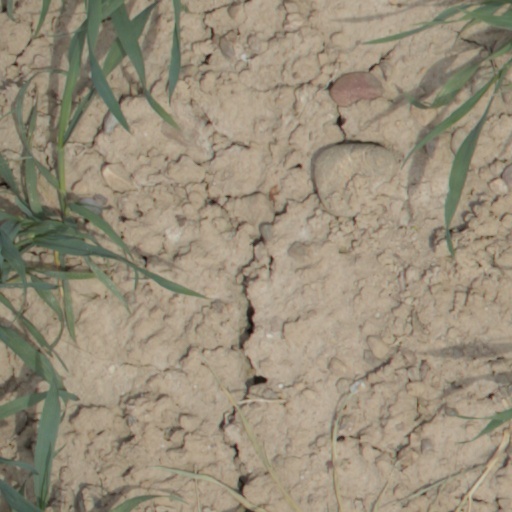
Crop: wheat